Santa Lucia, Gallicano

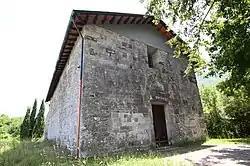
The church of Santa Lucia in Gallicano

Santa Lucia is a Roman Catholic church in the town of Gallicano, region of Tuscany, Italy.